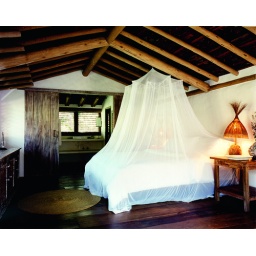
top-floor bedroom with en suite bathroom in Gulab Mahal. photo by Fernando Lombardi